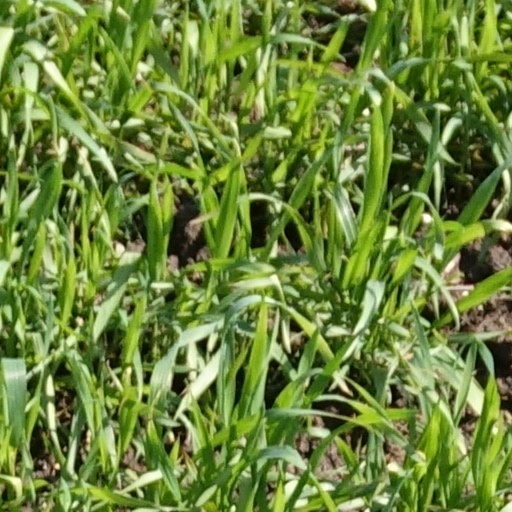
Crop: wheat